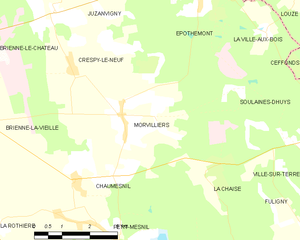
Carte des communes françaises: Morvilliers